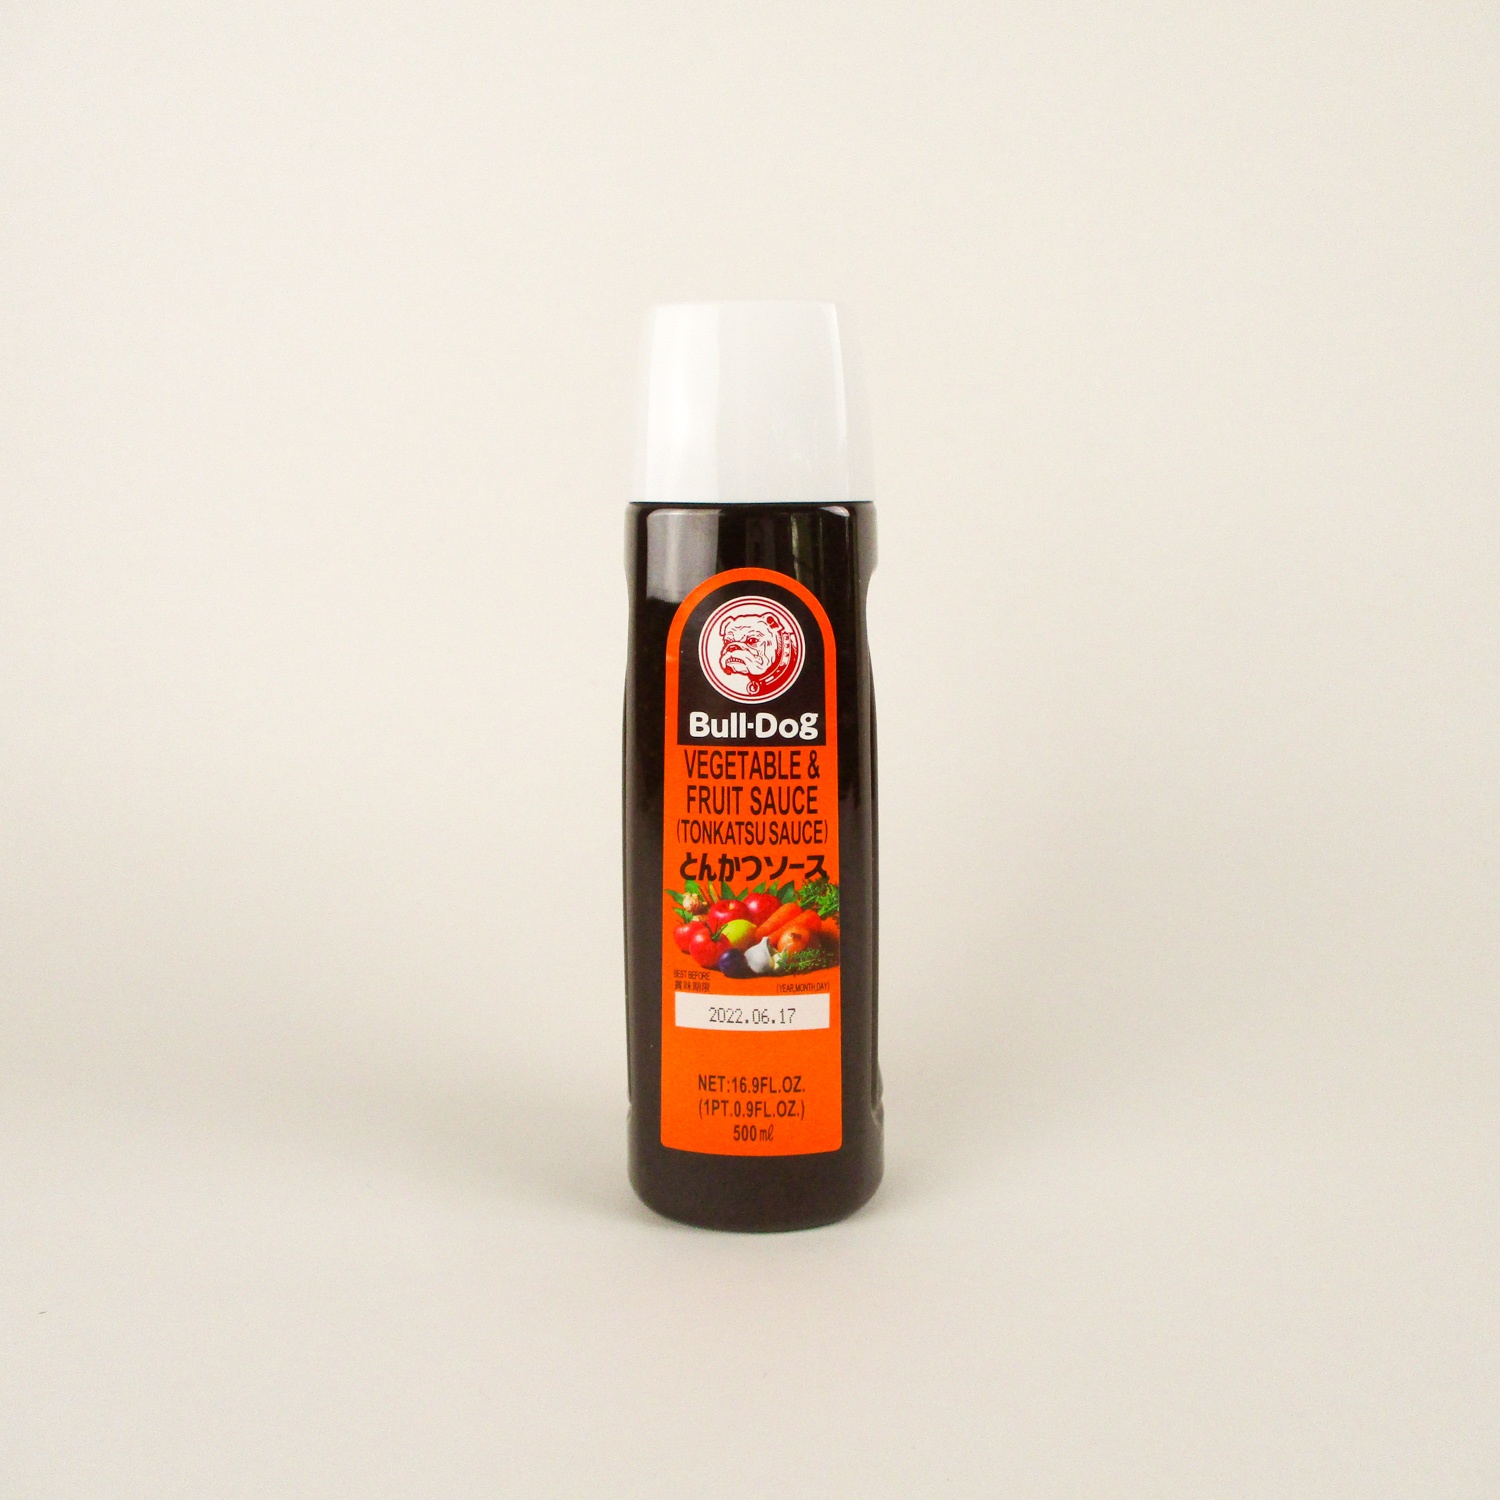
<!--2600--!>Katsu Sauce
Bulldog Sauce is the standard for katsu sauce (unless you want to make your own!) It's indispensable for katsu. This 'fruit and vegetable sauce' is based on Worcestershire sauce, but adjusted for the Japanese palate: It's full-bodied and sweet, balanced with a hint of vinegar tang. Its main components are stewed fruits and veggies, vinegar, and tons of spices. 16.9 fl oz (Not small, but if it's too big for you, you're not making enough katsu or Japanese hamburger steak. Or maybe even meatloaf?!) **Refrigerate after opening PS. I always cut it (equal parts) with ketchup to serve with katsu. Vegan and gluten-free. Contains soy.
Brand: JFC
Category: Food, Beverages & Tobacco > Food Items > Condiments & Sauces > Worcestershire Sauce